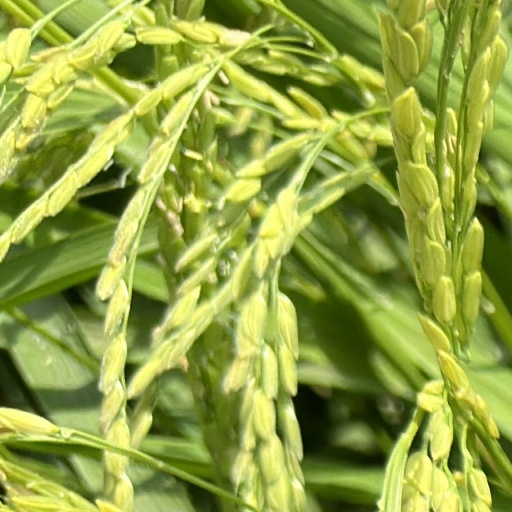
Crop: rice